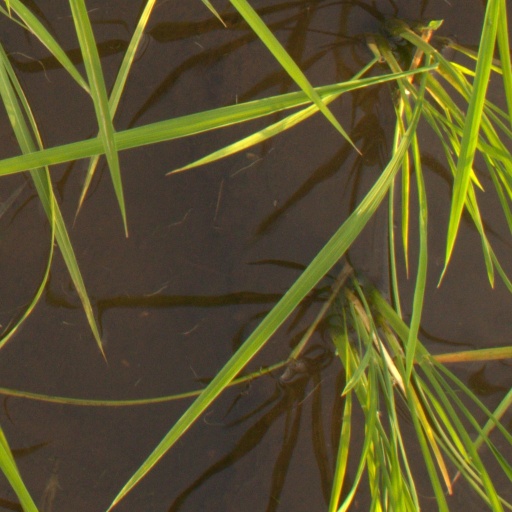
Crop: rice